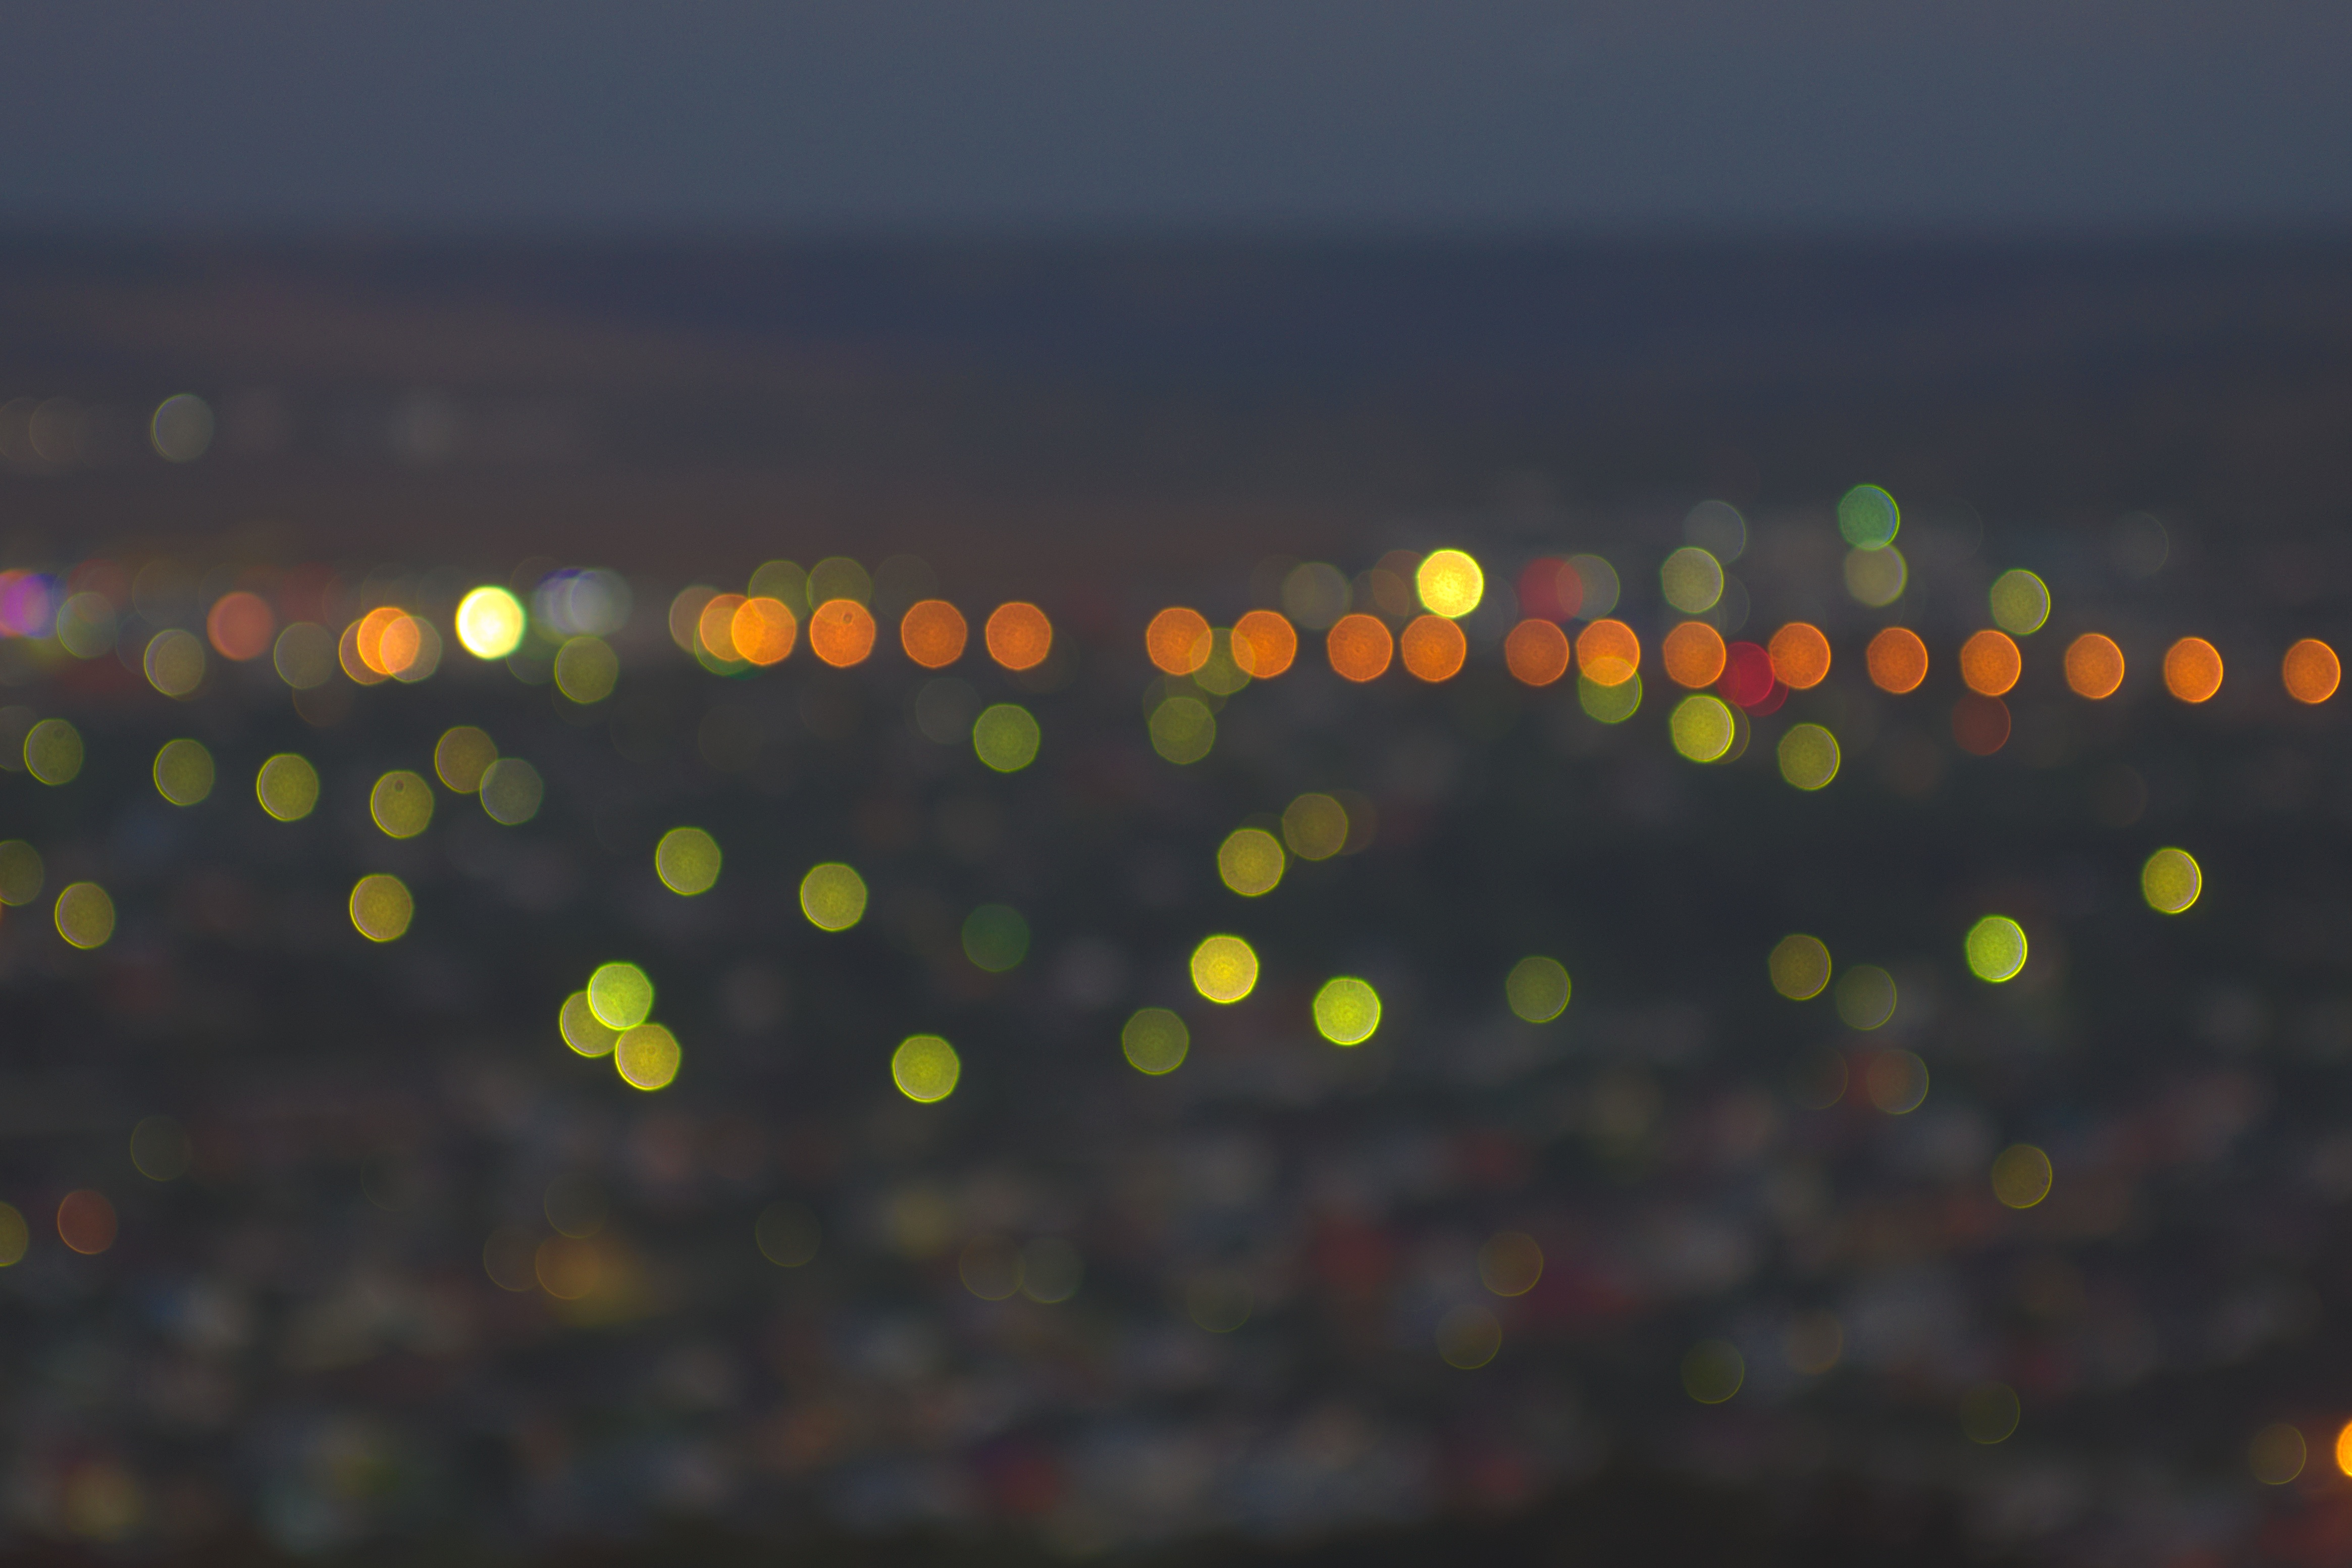
light, sky, sunset, night, sunlight, morning, leaf, flower, green, reflection, color, darkness, yellow, macro photography, atmosphere of earth